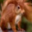
Label: squirrel